St Chad's Church, Over

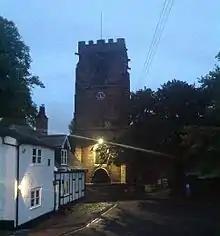
St Chads Church at night

In the churchyard is a cross base dating from around 1543. It consists of a stepped octagonal base supporting the lower section of a cross shaft. It is listed Grade II. The red sandstone churchyard walls and gate piers are also listed at Grade II.